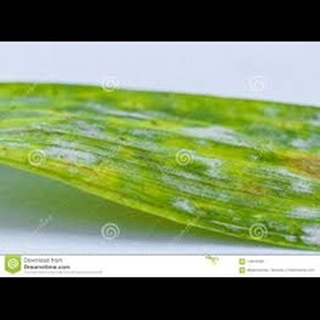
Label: wheat_mildew